Collapse (2008 video game)

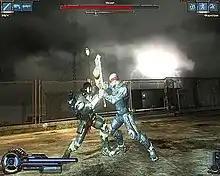
Rodan (left) fighting a boss, Yakir

The gameplay is divided into sections where a player is encouraged to use either swords or guns. The shooting section is similar to many third-person shooters, while the close-range combat is similar to the "God of War" series. Boss battles are usually finished using quick time events. Many of the locations in the game are based on real-life Kyiv places, such as Maidan Nezalezhnosti and Kyiv Pechersk Lavra.